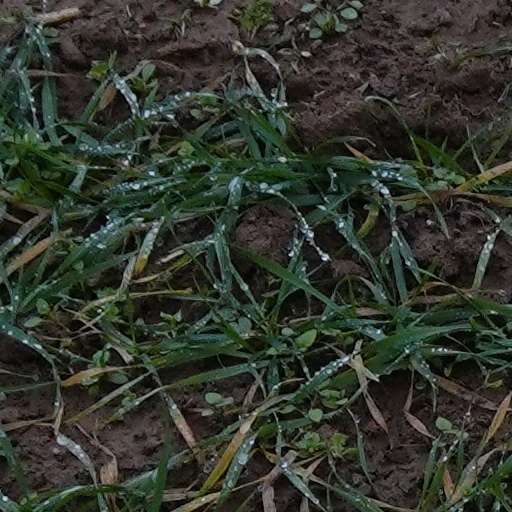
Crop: wheat